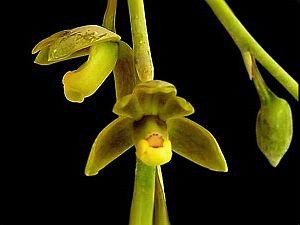
Le genre Prostechea est un genre de la famille des orchidaceae qui regroupe une partie des orchidées repertoriées avant 1997 dans le genre Encyclia elles-mêmes regroupées avant 1961 dans le genre Epidendrum.
Prosthechea glauca est une espèce végétale de la famille des Orchidaceae.